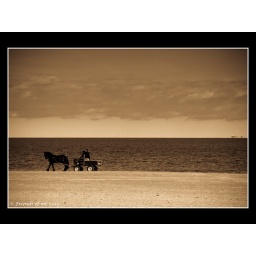
horse carriage on the beach Texel Island (the netherlands), you can see in the background another island vlieland